Keith Gemmell

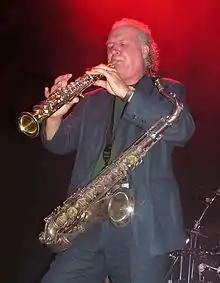
Gemmell performing in 2004

Keith Gemmell (15 February 1948 – 24 July 2016) was a British musician. He was best known for being a member of art rock band Audience from 1969 to 1972 and from 2004 to 2016. He was also a musical arranger and composer, published digital sheet music, wrote articles for the UK publication "Music Tech Magazine", and was the author of several books including the best-seller "Cubase Tips & Tricks".